51st Oregon Legislative Assembly

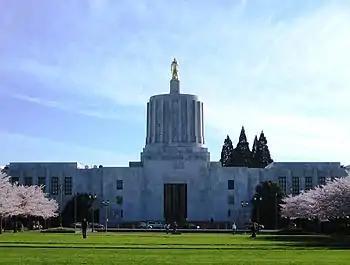
The legislature took place in the Oregon State Capitol, seen here in 2007

The 51st Oregon Legislative Assembly was the legislative session of the Oregon Legislative Assembly that convened on January 9, 1961 and adjourned May 10, 1961.